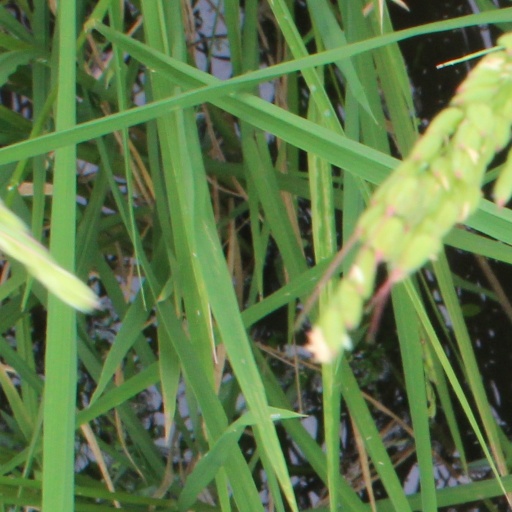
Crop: rice